Illegal dumping

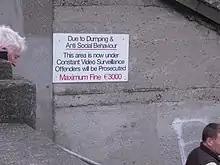
Sign in Ireland intended to deter illegal dumping, threatening a €3,000 fine

Most violators dump waste at night because darkness helps them avoid detection. Consequently, lighting known or potential illegal dumping sites deters the practice. In Canada Bay, New South Wales, the city installed solar powered lights in dumping “hot spots”. Following installation of the lights, the city received fewer complaints regarding illegal dumping in those areas.